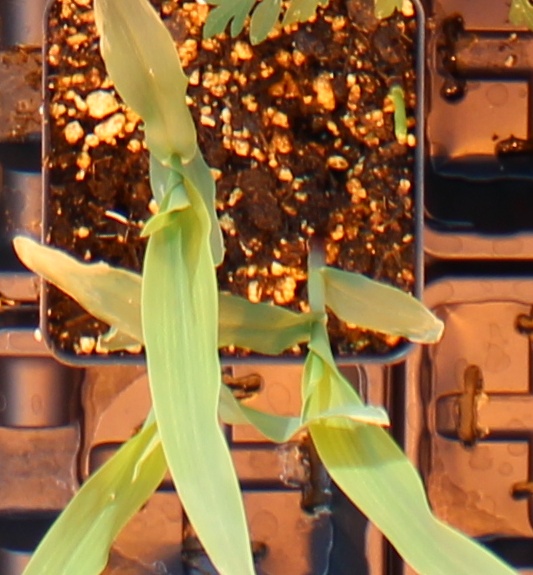
Label: Corn